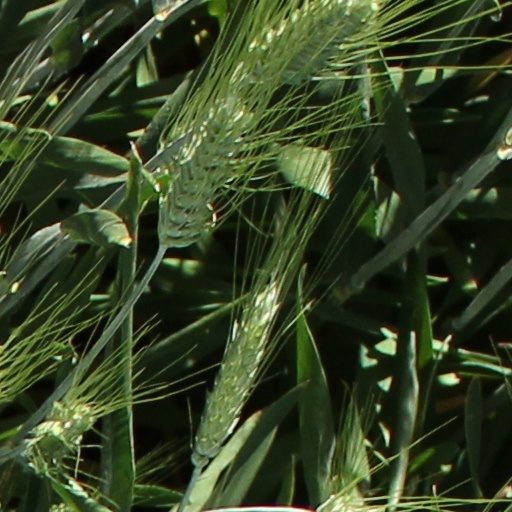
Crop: wheat